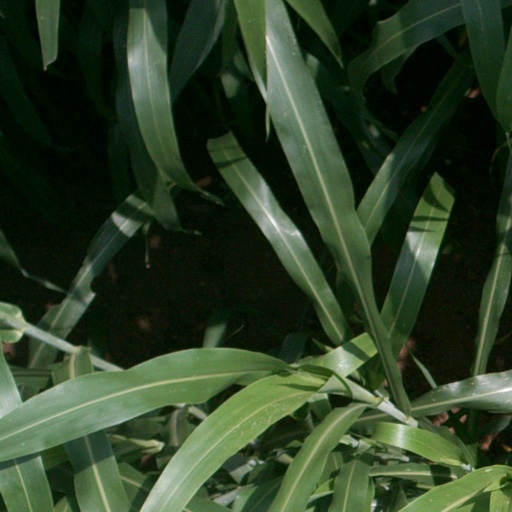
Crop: sorghum